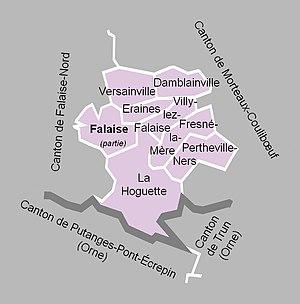
Carte du canton de Falaise-Sud en 2012.
Le canton de Falaise-Sud est une ancienne division administrative française située dans le département du Calvados et la région Basse-Normandie.